Buenos Aires Great Southern Railway

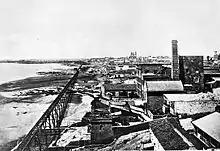
The viaduct over the Paseo Colón Av. of Buenos Aires, 1880.

In 1866 the Buenos Aires and Ensenada Port Railway opened its services to public. The project was to build a new port to replace the Port of Buenos Aires but this project was cancelled and the port never built. The foundation of the city of La Plata in 1882 brought with it the construction of a new railroad with the terminus station in that city. The works were carried out by the Buenos Aires Western Railway, then owned by the Government of Buenos Aires. The construction of a new railroad limited the possibility of expansion of the BAEPR.